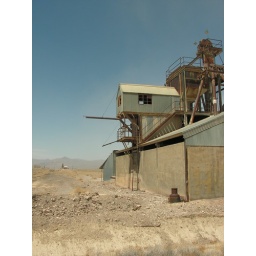
Deserted and battered building near Goldfield Nevada, on highway 95